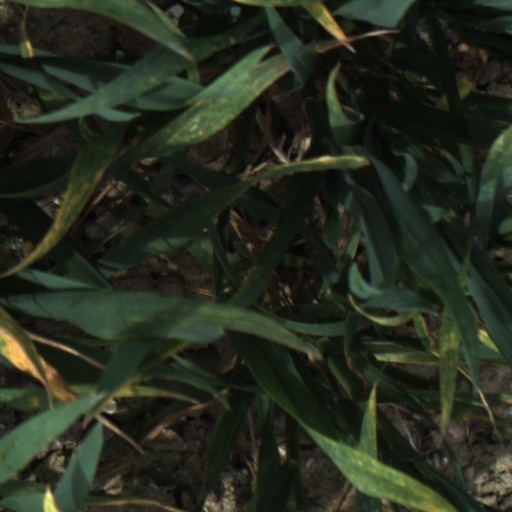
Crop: wheat